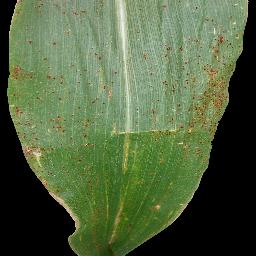
Label: Corn_(Maize)___Common_Rust